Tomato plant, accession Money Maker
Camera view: vertical (180 deg); turntable rotation: 300 degrees
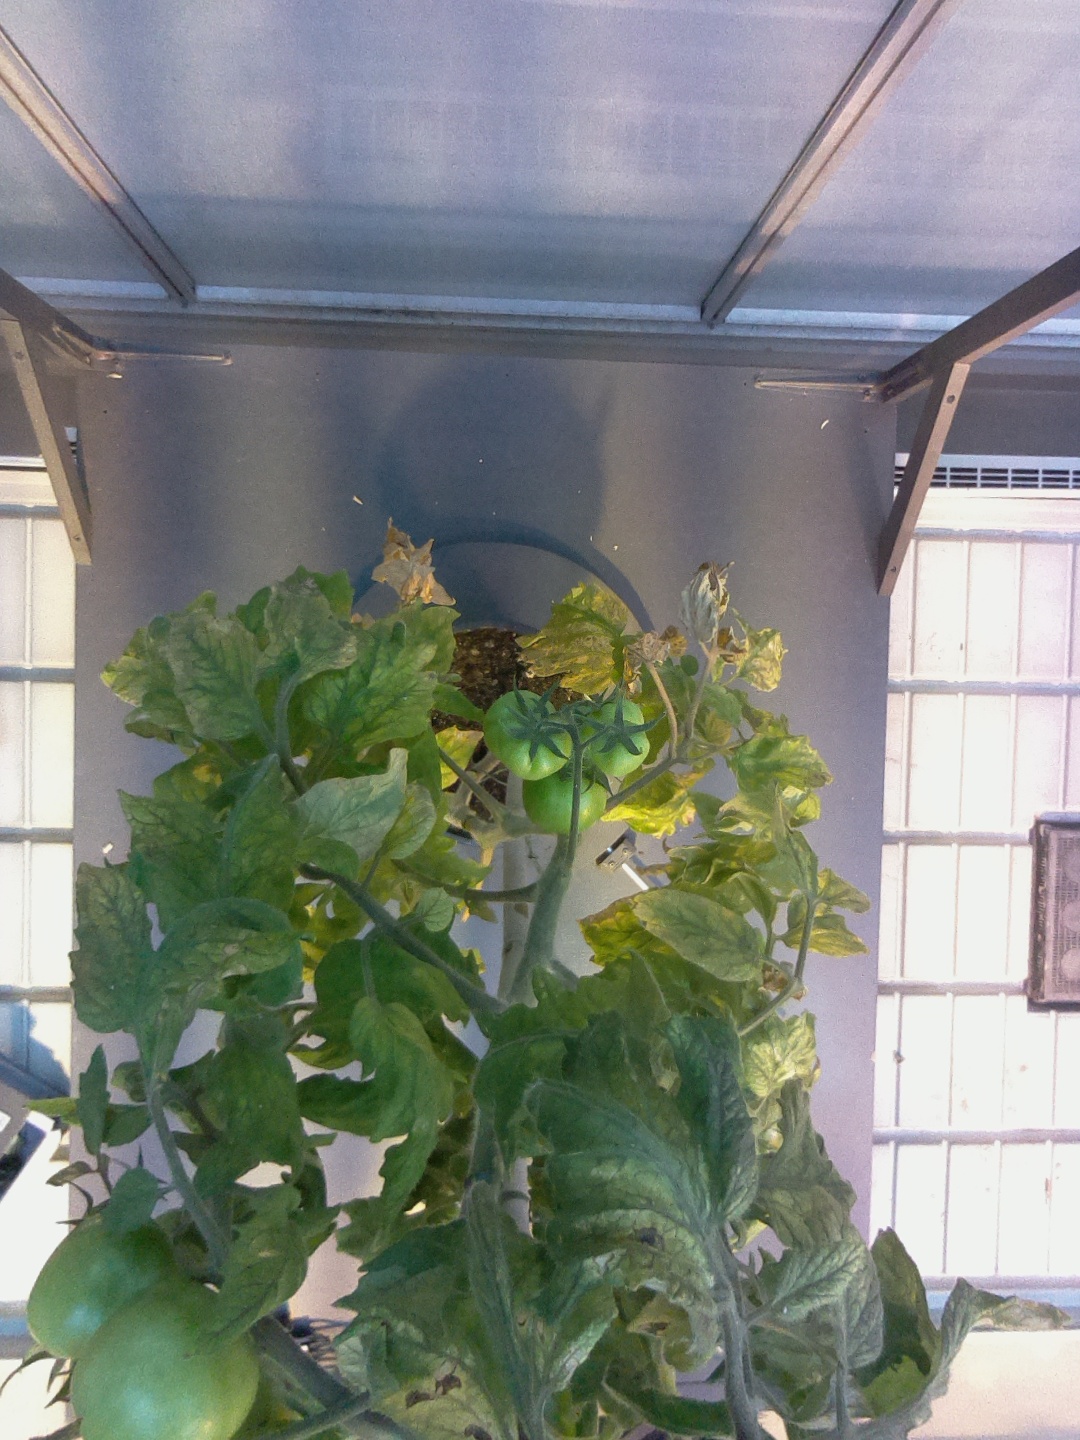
BBCH growth stage 78: 80% -90% of final fruit size